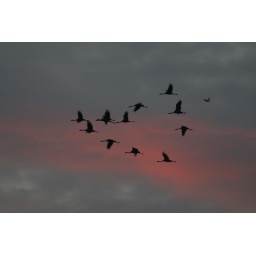
Cranes against pink sky